Knife sharpening

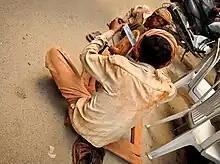
Two professional knife sharpeners in streets of Kathmandu

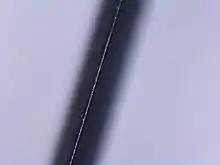
Edge of a knife after sharpening and stropping. Although this edge is sharp enough to bite a thumbnail, cut paper smoothly, or shave arm hair, the microscope plainly shows an edge which reflects light back into the lens. A truly sharp edge is too thin to reflect significant light.

Knife sharpening is the process of making a knife or similar tool sharp by grinding against a hard, rough surface, typically a stone, or a flexible surface with hard particles, such as sandpaper. Additionally, a leather razor strop, or strop, is often used to straighten and polish an edge.